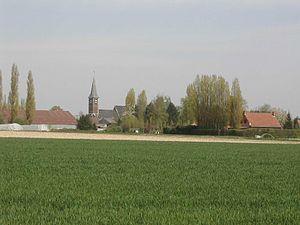
Louvil
Louvil est une commune française située dans le département du Nord, en région Hauts-de-France. Elle forme avec quatre autres communes une petite agglomération, l'unité urbaine de Cysoing, qui appartient à l'aire urbaine de Lille.